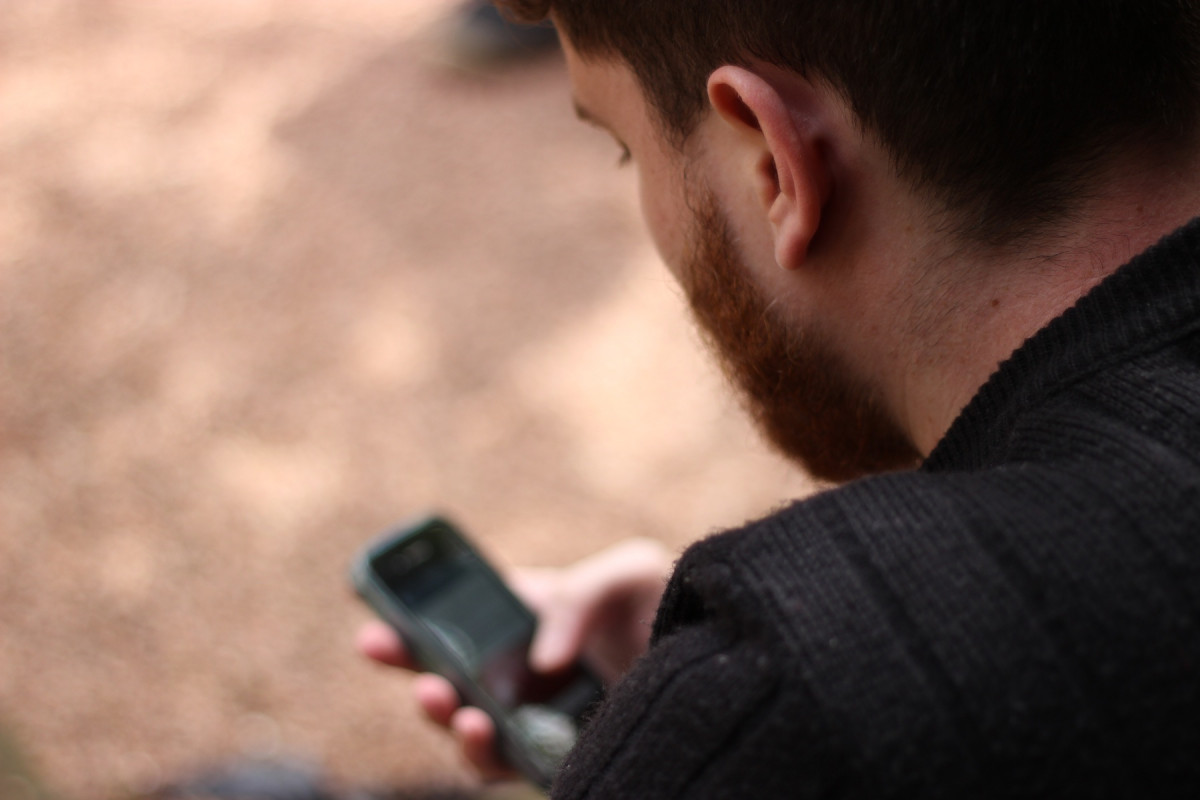
Tags: man, person, photography, male, portrait, close up, photograph, emotion, interaction, sense